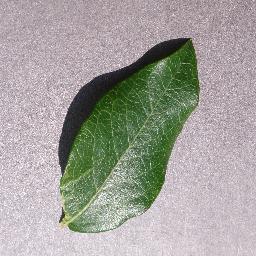
Label: Blueberry___healthy